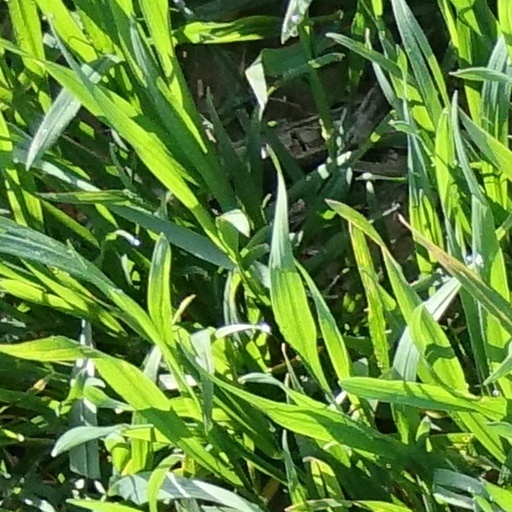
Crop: wheat